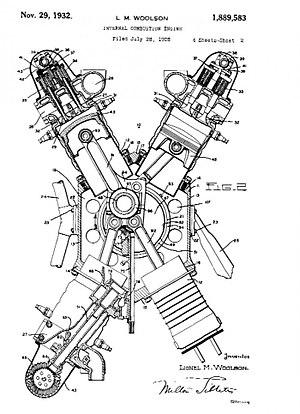
Moteur Packard X-2775 24 cylindres en X
Le Kirkham-Williams Racer ou Kirkham-Williams X est un hydravion de course des années 1920 fabriqué aux États-Unis pour participer à la Coupe Schneider de 1927.